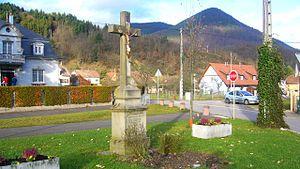
Il existe actuellement dans la commune de Lièpvre quatorze croix ou calvaires. On les trouve généralement en bordure des routes et chemins forestiers, et aux carrefours, ou encore à flanc des collines.